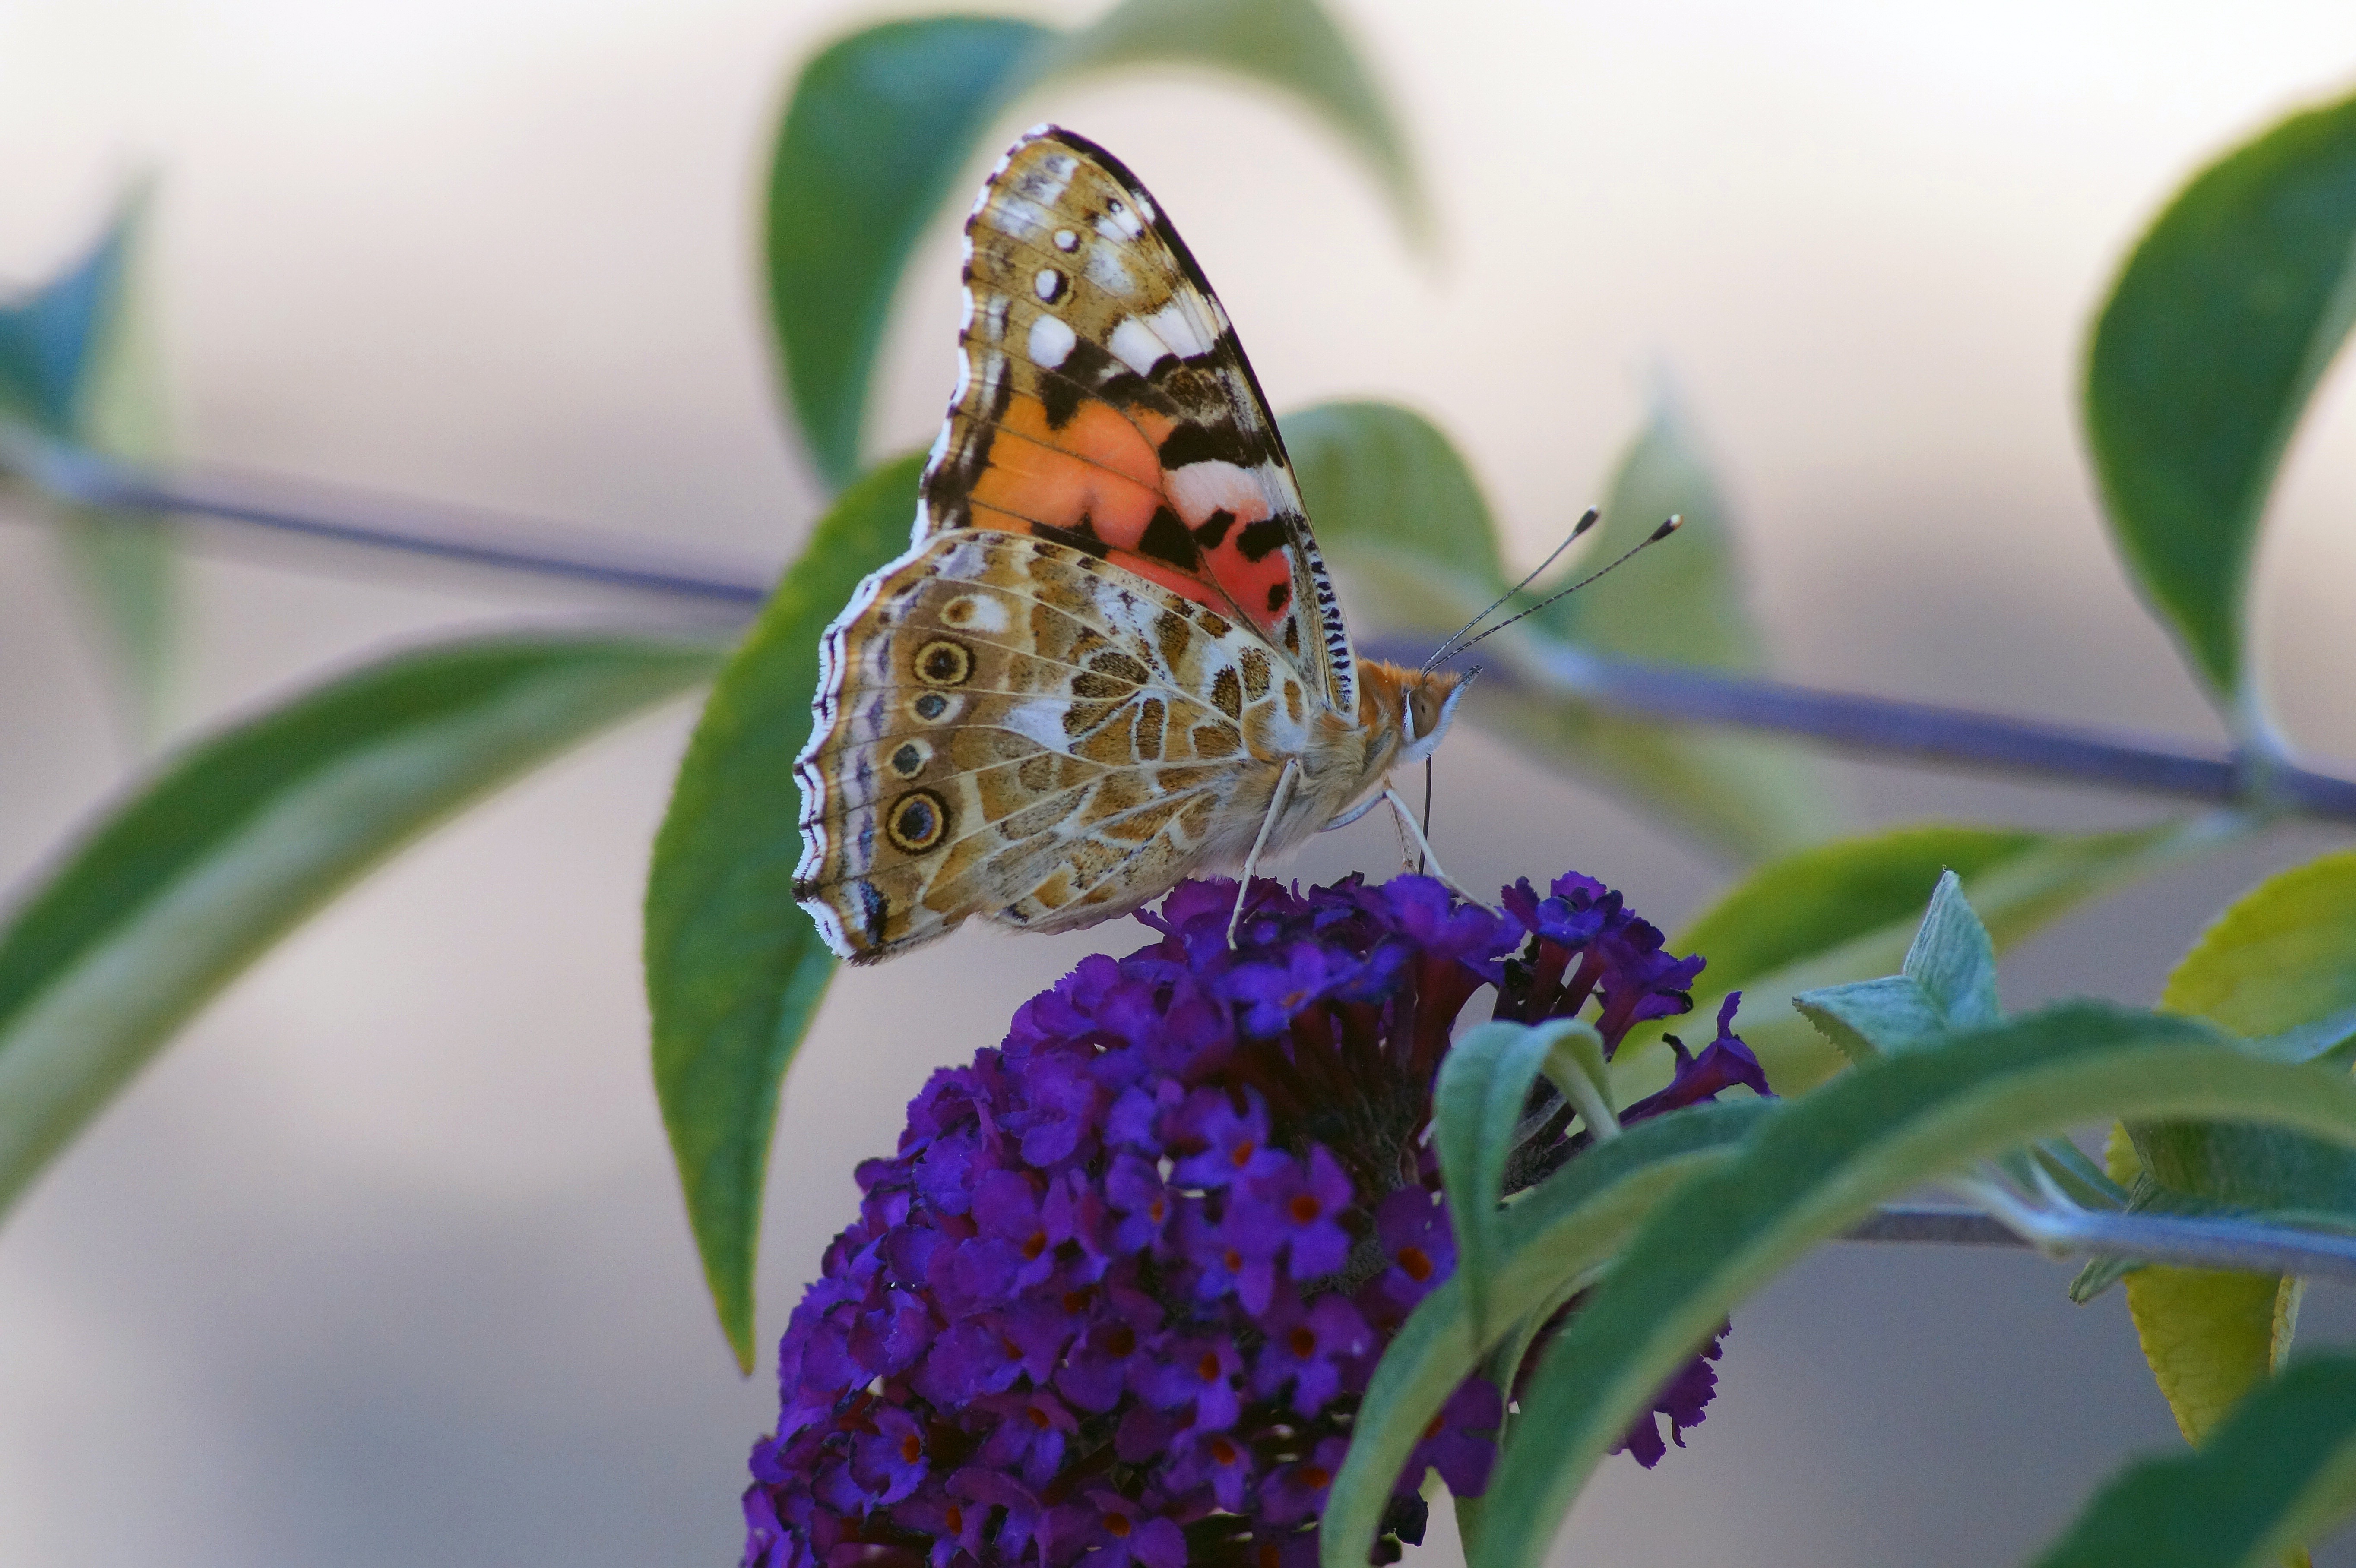
nature, photography, flower, animal, green, insect, macro, botany, butterfly, garden, flora, fauna, invertebrate, close up, nectar, macro photography, arthropod, pollinator, moths and butterflies